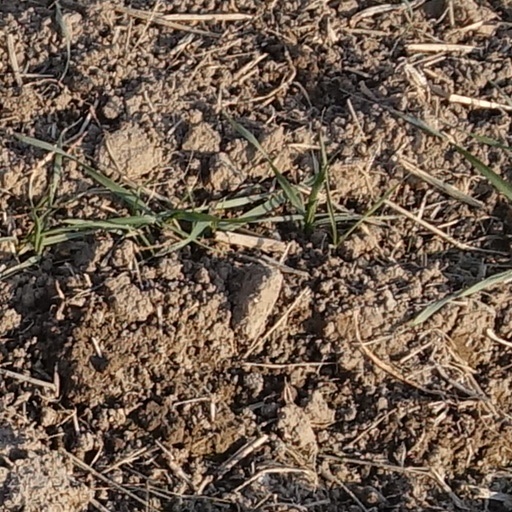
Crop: wheat